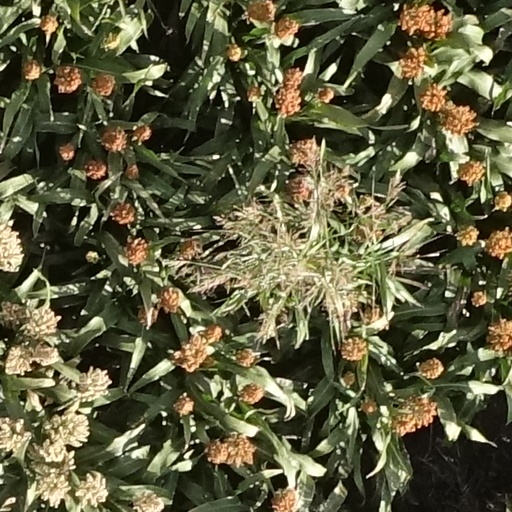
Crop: sorghum